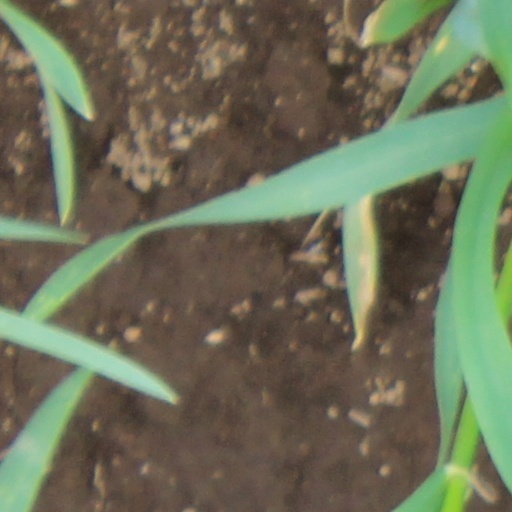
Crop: wheat